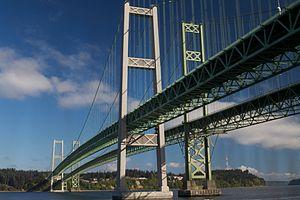
Le pont du détroit de Tacoma à Tacoma aux États-Unis Original description:Shot from a moving Amtrak train.